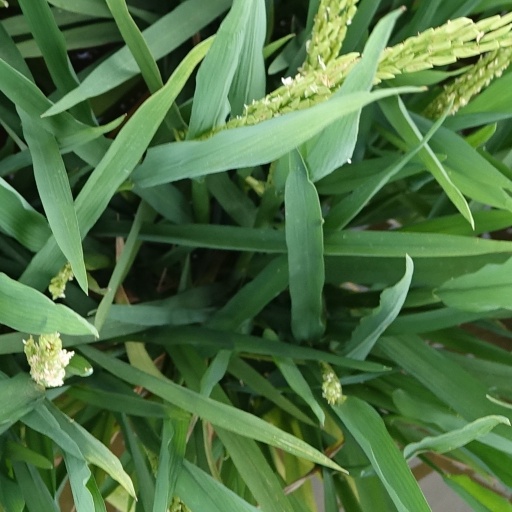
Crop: rice